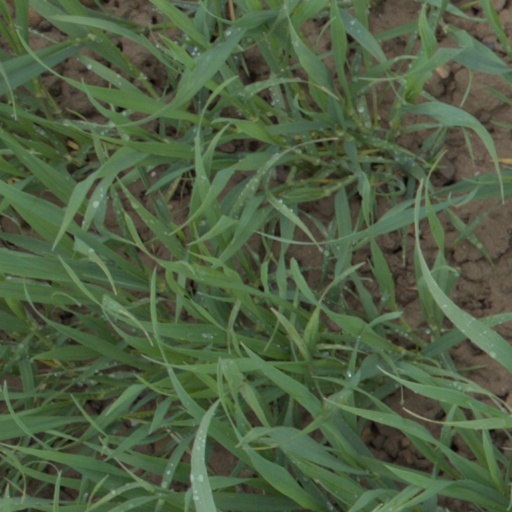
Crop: wheat